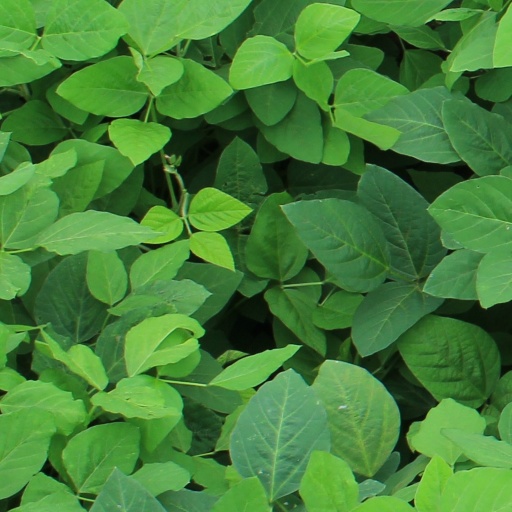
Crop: soybean